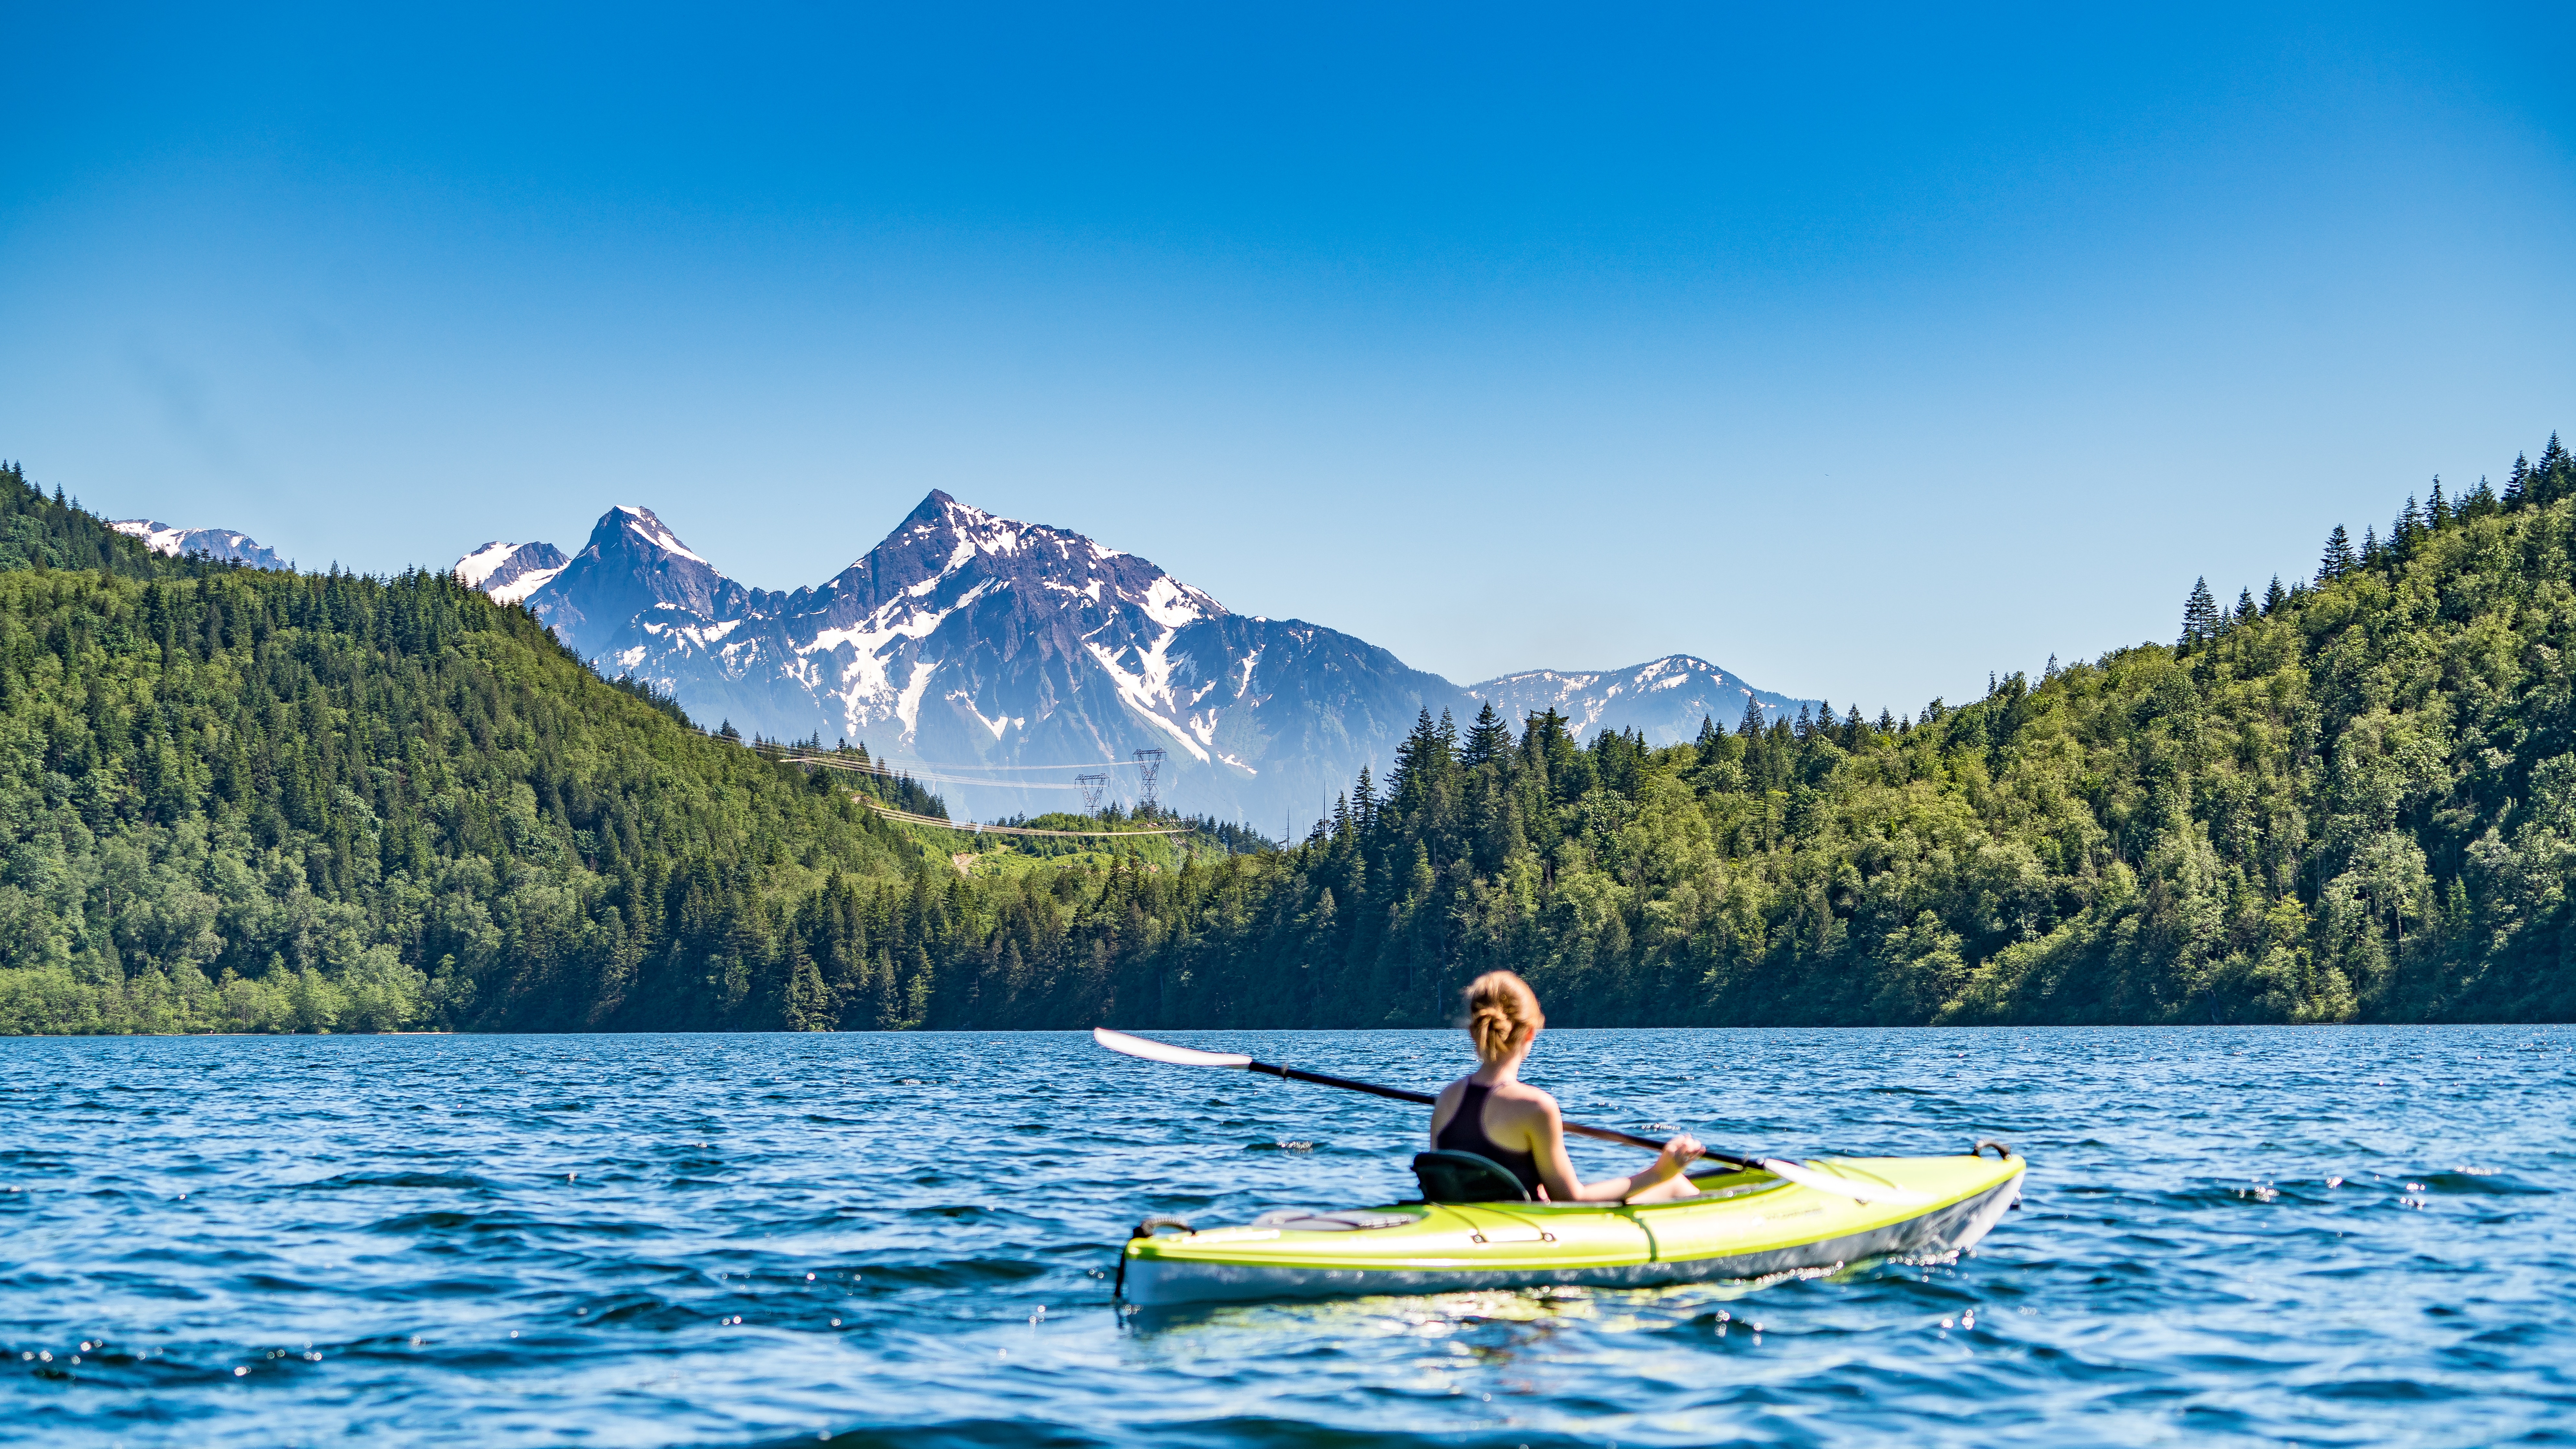
nature, wilderness, water, mountainous landforms, lake, sky, boat, mountain, tree, fjord, mount scenery, inlet, vehicle, kayak, tourism, river, sea kayak, mountain range, landscape, national park, glacial landform, boats and boating equipment and supplies, water resources, loch, vacation, paddle, cloud, sound, watercraft, bay, fell